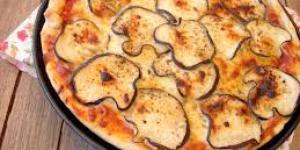
pizza integral de berenjenas